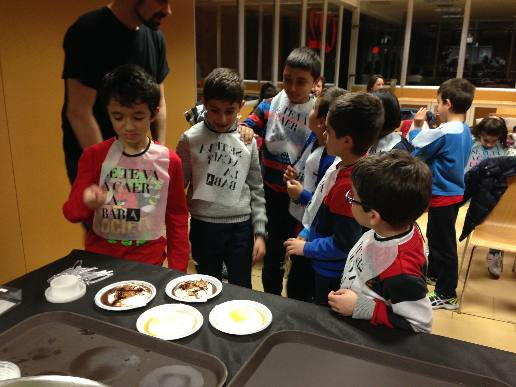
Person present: Yes